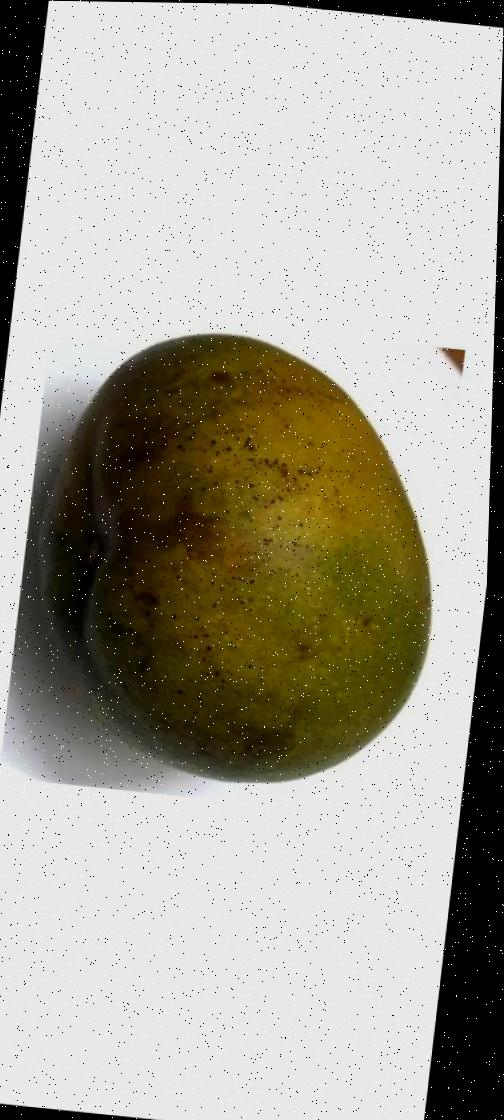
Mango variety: Bari-4